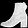
Label: Ankle boot